British Virgin Islands at the 2008 Summer Olympics

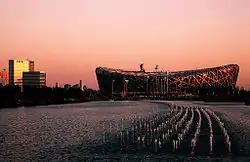
The Beijing National Stadium, where Matthias and Harrigan competed in track and field events

University of Alabama graduate and single parent Tahesia Harrigan was the sole female competitor from the British Virgin Islands, and one of two participating in a track and field event and for the BVI as a whole. Her appearance at Beijing was her first Olympic appearance; she did not compete in the 2004 Summer Olympics in Athens because she was pregnant at the time. When at the Olympics, Harrigan competed in the first round of the 100 m dash on 15 August, where she was placed in Heat 2 against, among others, Lauryn Williams of the United States and Christine Arron of France. Harrigan ranked third in a heat of eight athletes with a time of 11.46 seconds, placing behind Williams by 0.08 seconds and ahead of Brazil's Lucimar Moura by 0.14 seconds. Overall, Harrigan tied Jade Latoya Bailey of Barbados for 25th place out of 85. She progressed to the next round.